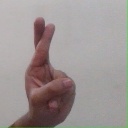
अक्षर: र